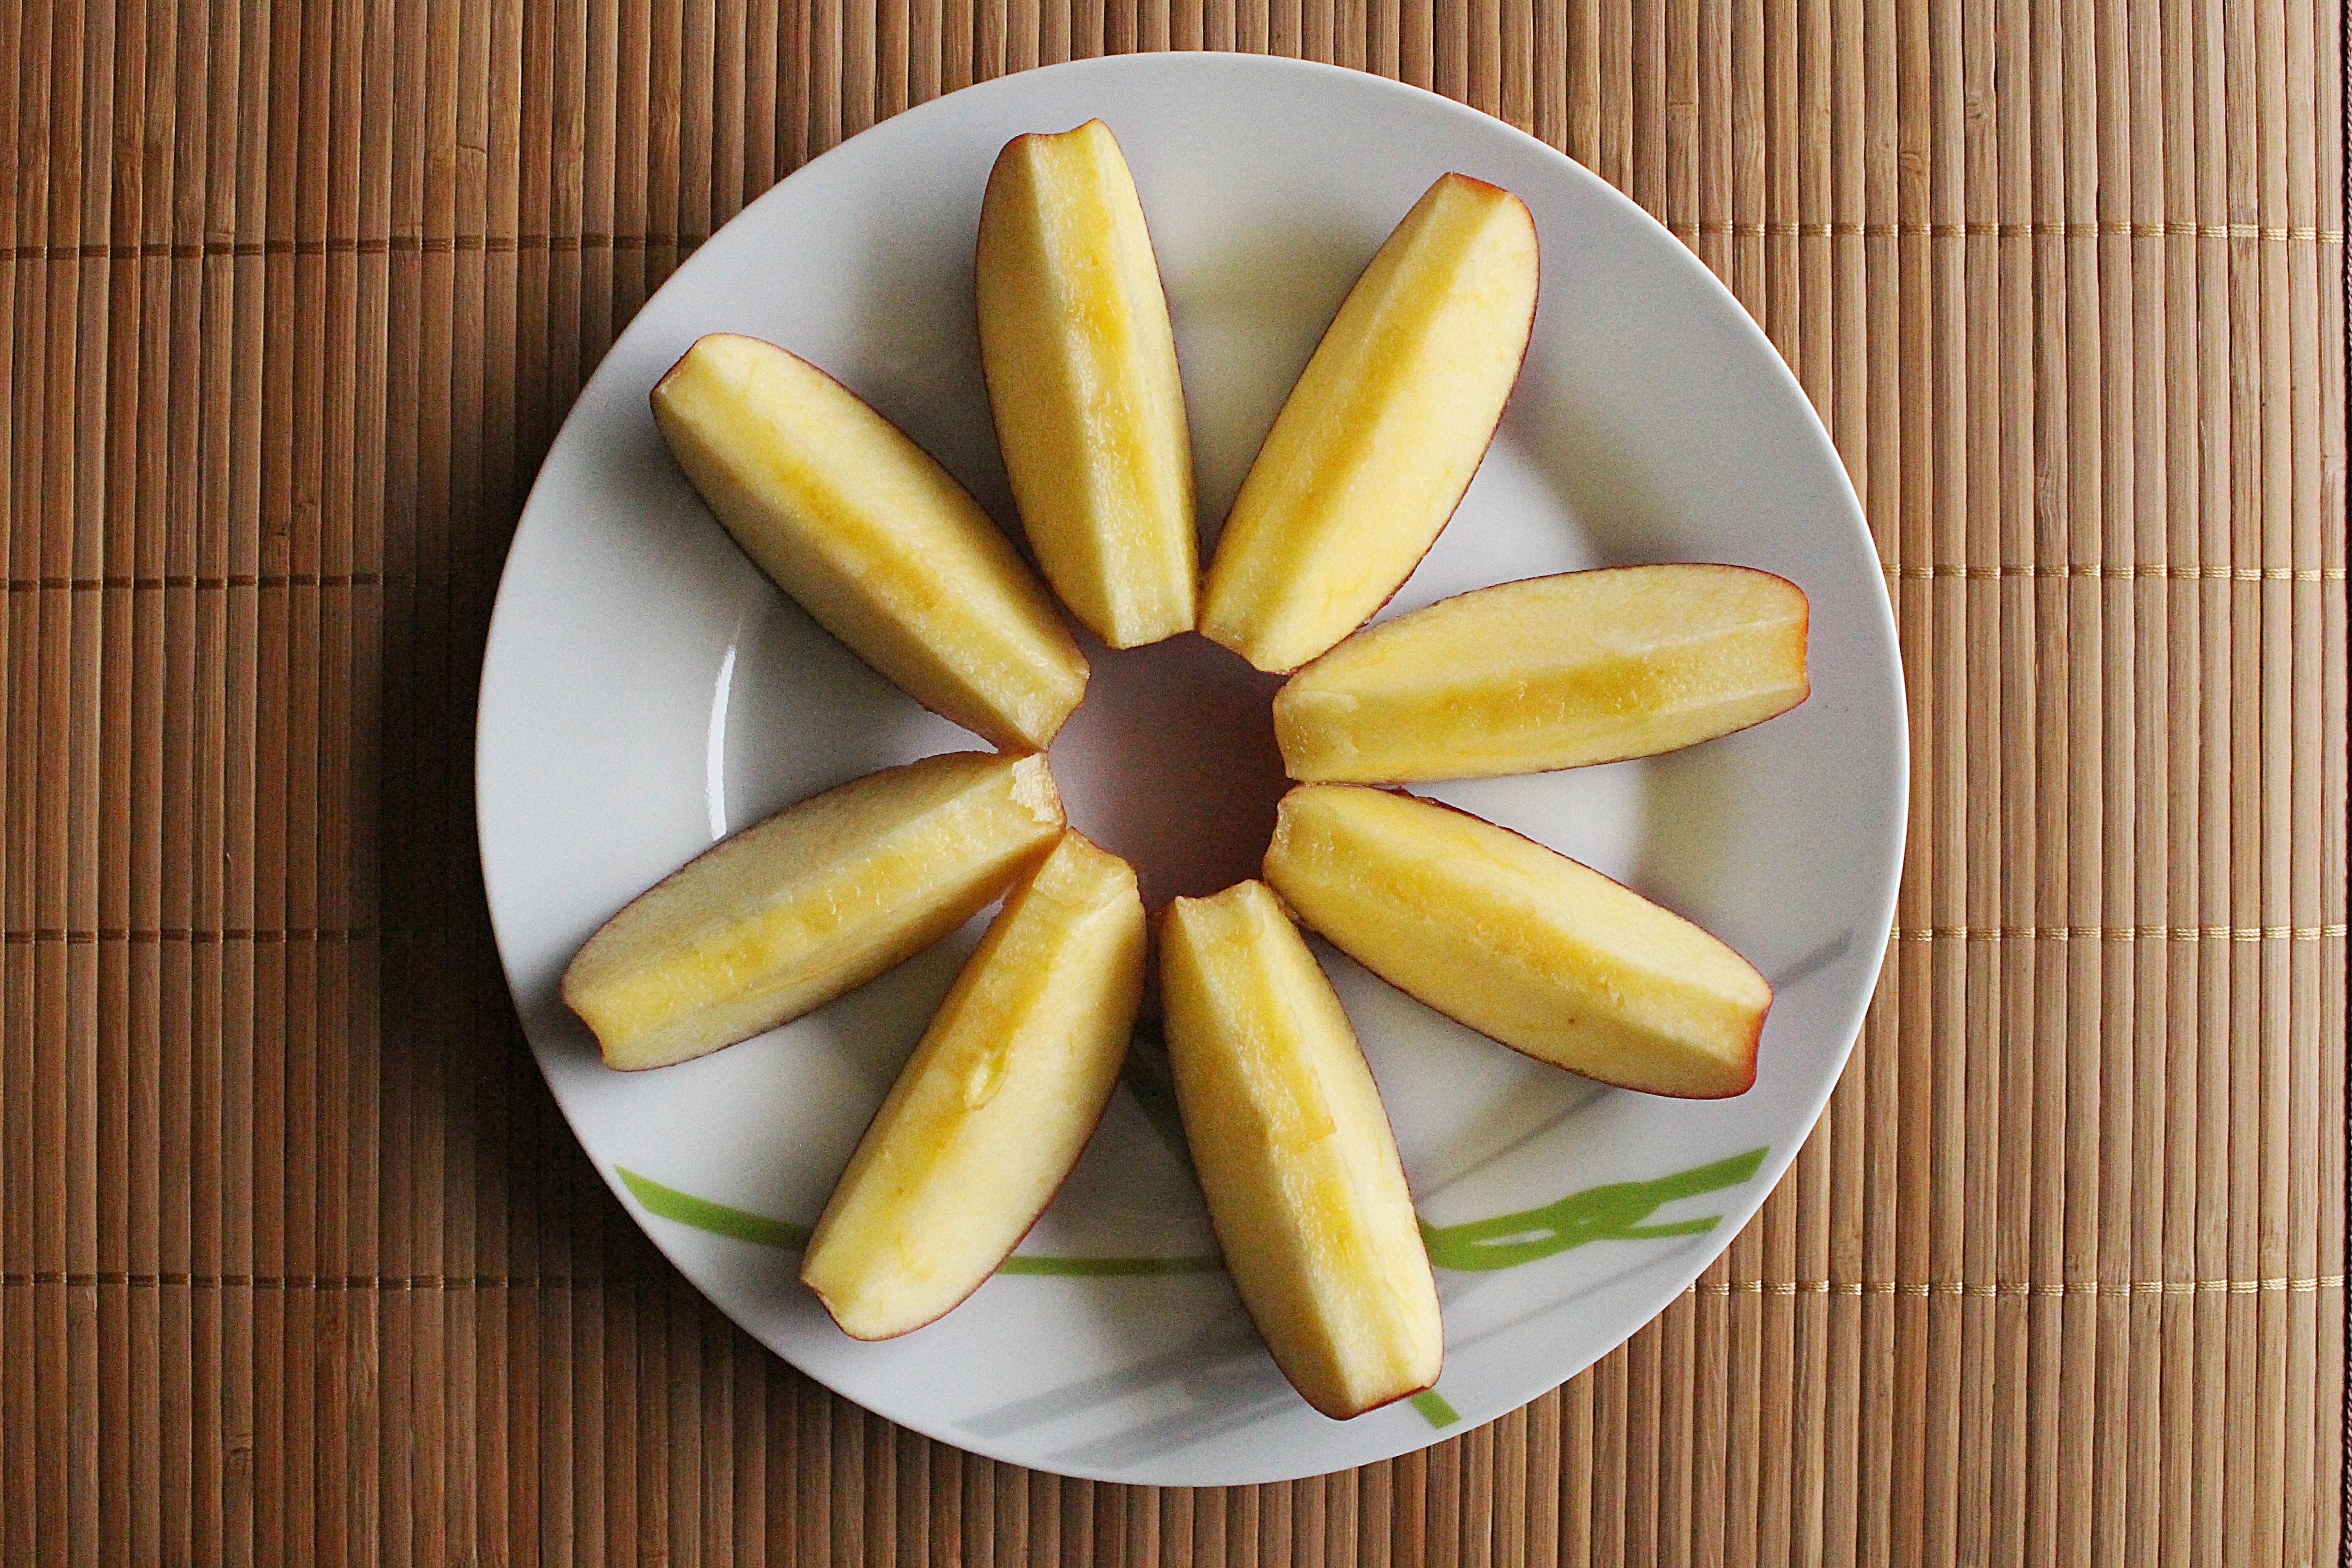
apple, plant, fruit, dish, food, produce, banana, dessert, apple slices, flowering plant, land plant, banana family, plate decoration